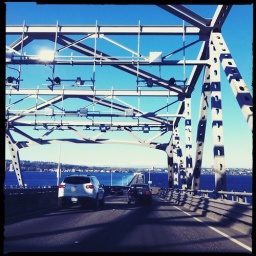
blue sky over the 520